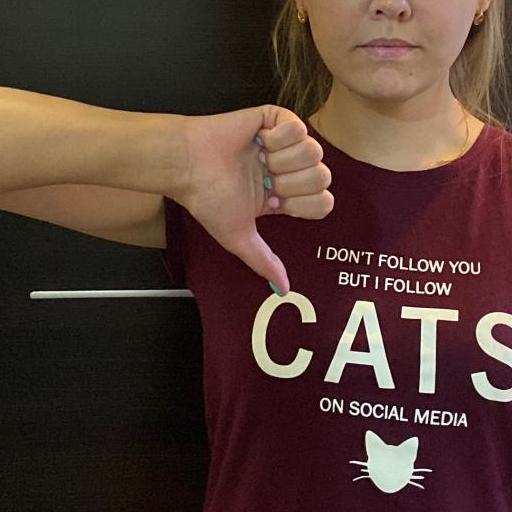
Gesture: dislike